Rohrau, Austria

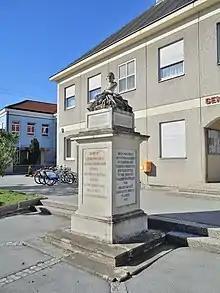
The Haydn monument in the center of Rohrau

A monument to Haydn was erected by Count Karl Leonhard Harrach in 1793, during the composer's own lifetime; it is thus the oldest of all Haydn monuments. It was originally placed in the park of Harrach chateau, on an artificial island (the "Haydn-Insel") in the Leitha River, created for the purpose. The monument was later transferred to the center of the village, where it stands today. When Haydn returned from London in 1795, he visited the monument during an emotional return to his home town.